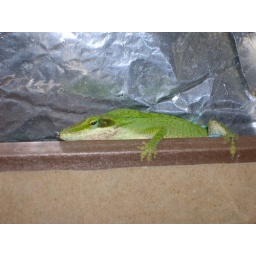
this huge anole was hanging out by our water heater on the porch. check out the blue highlights on him!